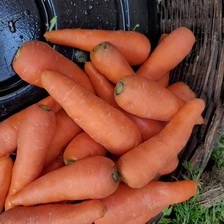
Label: others